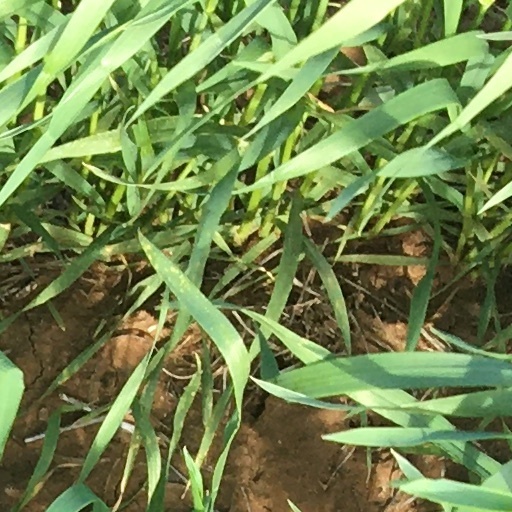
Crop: wheat